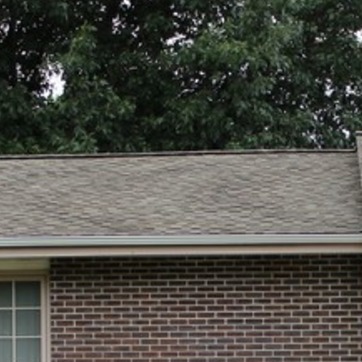
Material: other